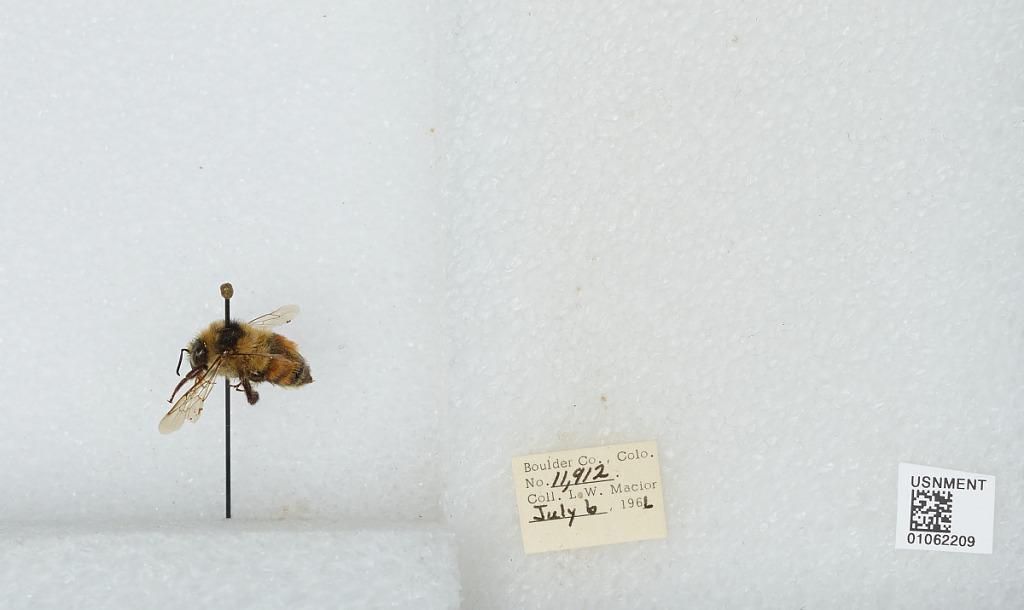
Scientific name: Bombus (Pyrobombus) bifarius Cresson
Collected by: L. Macior
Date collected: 1966-7-6
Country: United States
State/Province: Colorado
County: Boulder
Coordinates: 40.0017, -105.308